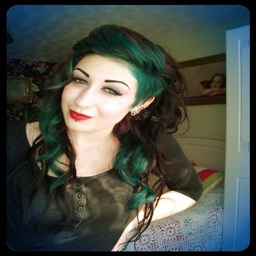
i really want this hair style !